Daniel Johansson (tenor)

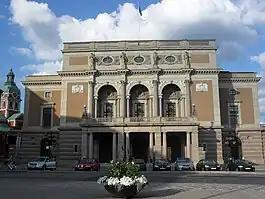
Daniel Johansson made his debut at The Royal Opera in 2013 as Tamino in "The Magic Flute". Here he has since been involved in several roles and productions.

Johansson has sung Rodolfo in "La Boheme" and Hoffmann in "The Tales of Hoffmann", both at the Bregenzer Festspiele and The Royal Opera in Stockholm (2011) as well as in Helsinki and Oslo. He has sung Pinkerton in "Madama Butterfly" at the Royal Opera (2014) and Opera Hedeland in Denmark. He has appeared in the role of Alfredo in "La traviata" both in Stockholm (2015), in Oslo (2015), at the Opera Hedeland and at the Grand Théâtre de Genève. He has also sung Tamino in "The Magic Flute" in Valencia, Oslo and Stockholm (2012), and Nemorino in "L'elisir d'amore" on Dalhalla (2011) and at Göteborgsoperan (2013).